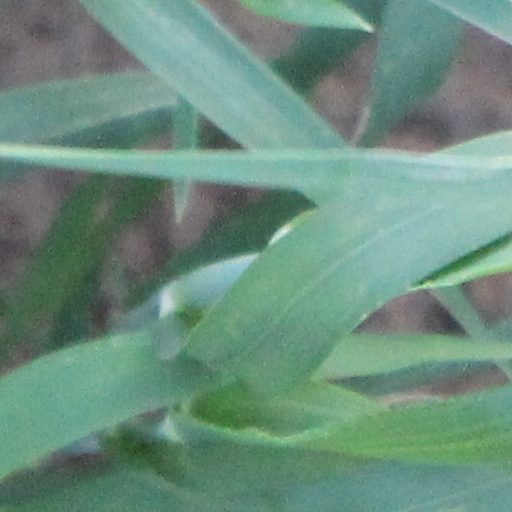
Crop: wheat